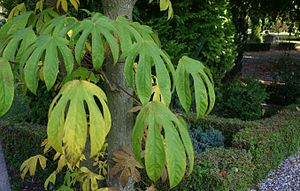
Kalopanax / Hjemsted
Kalopanax er et mellemstort, løvfældende træ med en åben og bredt søjleagtig vækstform. De forholdsvis få grene er grove og vandrette.